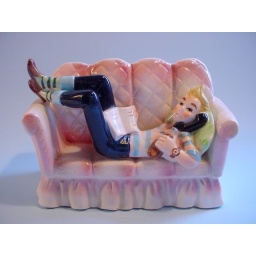
This was made in 1961. He's got a coke bottle in his left hand and he's reading a book ...